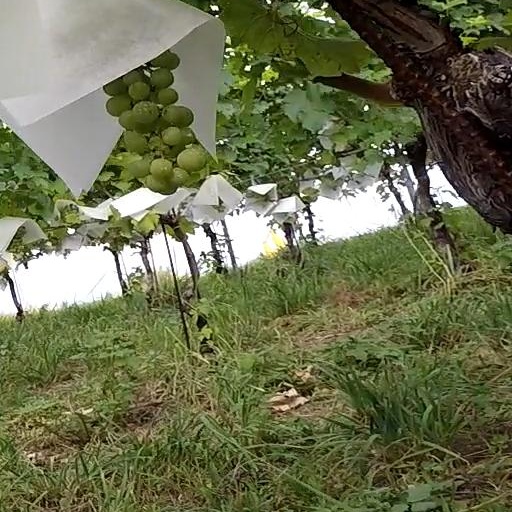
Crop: grape